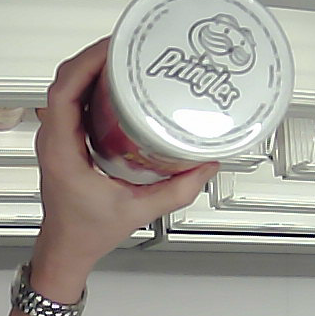
Product: pringles_original